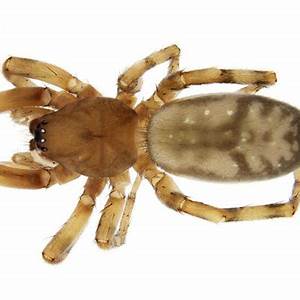
Label: ragno